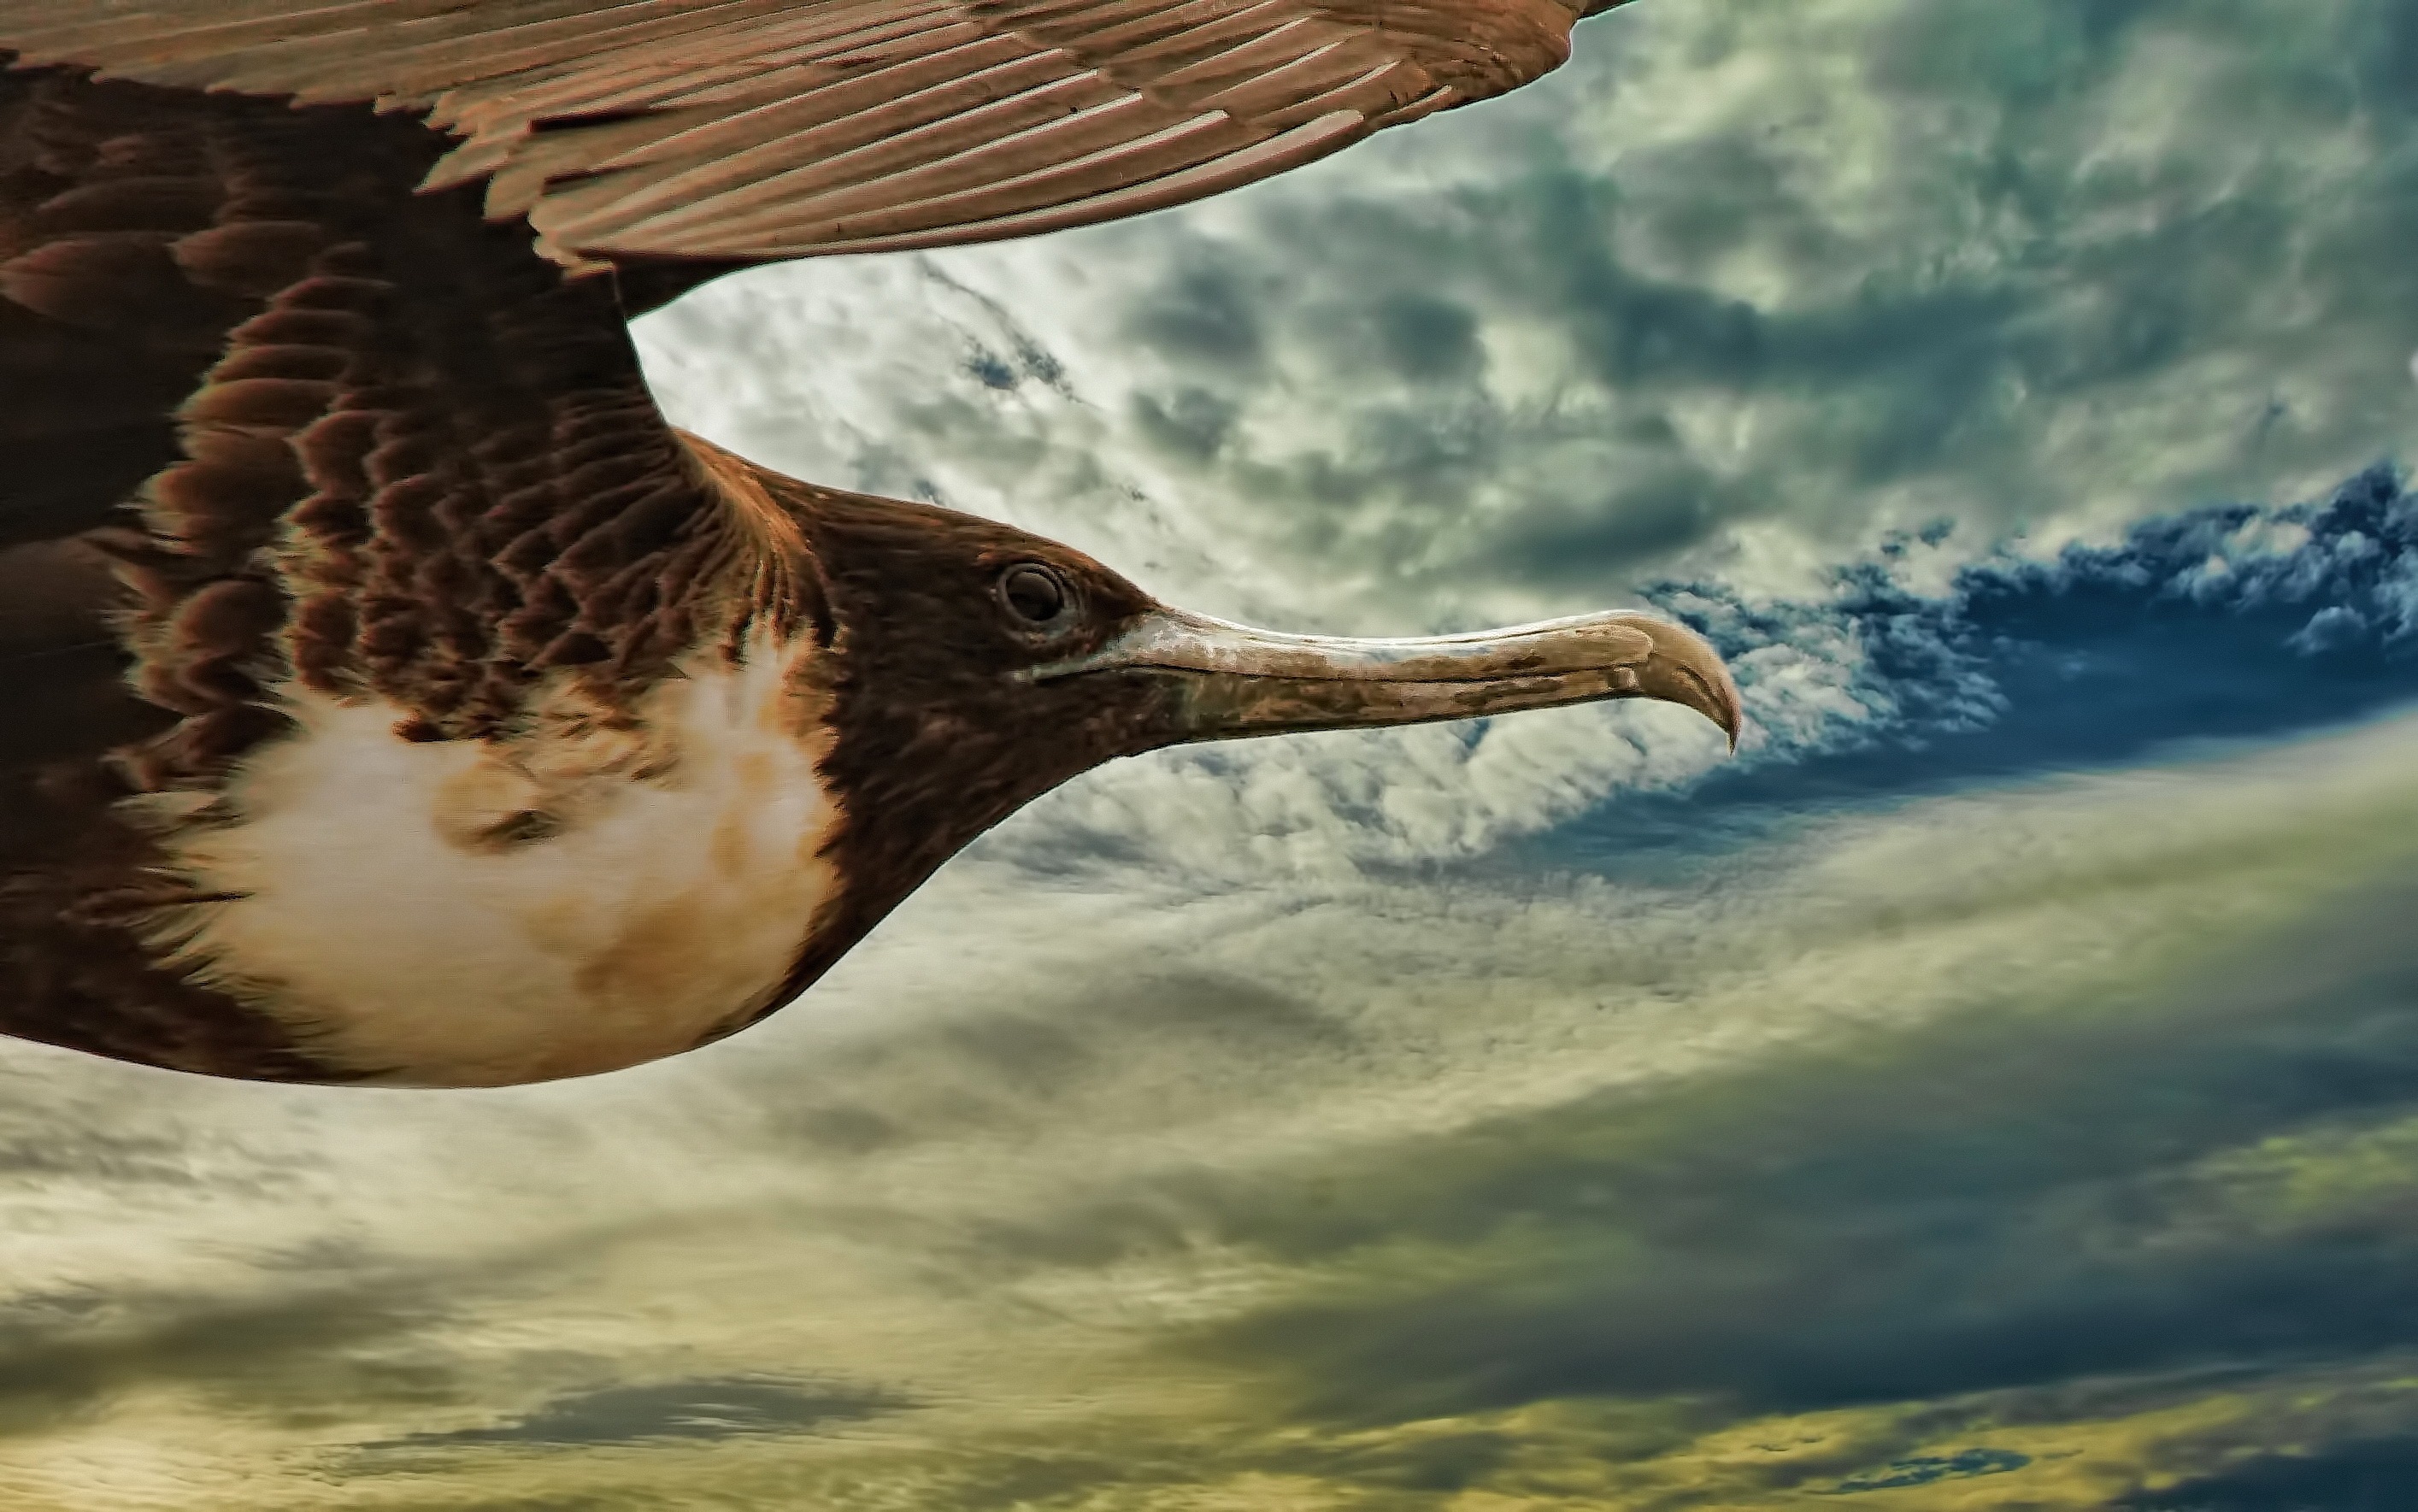
bird, wing, animal, seabird, flying, reflection, gull, beak, albatross, shorebird, frigatebird, charadriiformes